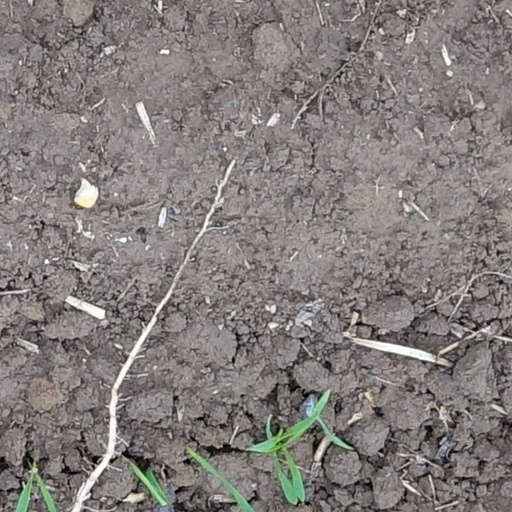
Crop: wheat